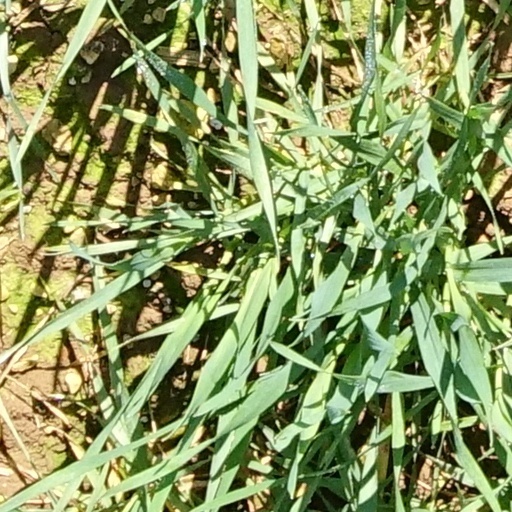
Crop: wheat